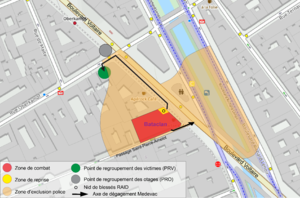
Zonage mis en place selon la doctrine médicale d’intervention du RAID lors des attentats du 13 novembre 2015.
La chronologie des attentats du 13 novembre 2015 en France et de leurs conséquences retrace la préparation des attaques, déroulement des attentats proprement dits puis, mois par mois, les avancées de l'enquête et des différentes conséquences tant au niveau national que sur le plan international.
Les attentats du 13 novembre 2015 en France, revendiqués par l'organisation terroriste État islamique, sont une série de fusillades et d'attaques-suicides islamistes perpétrées dans la soirée à Paris et dans sa périphérie par trois commandos distincts.